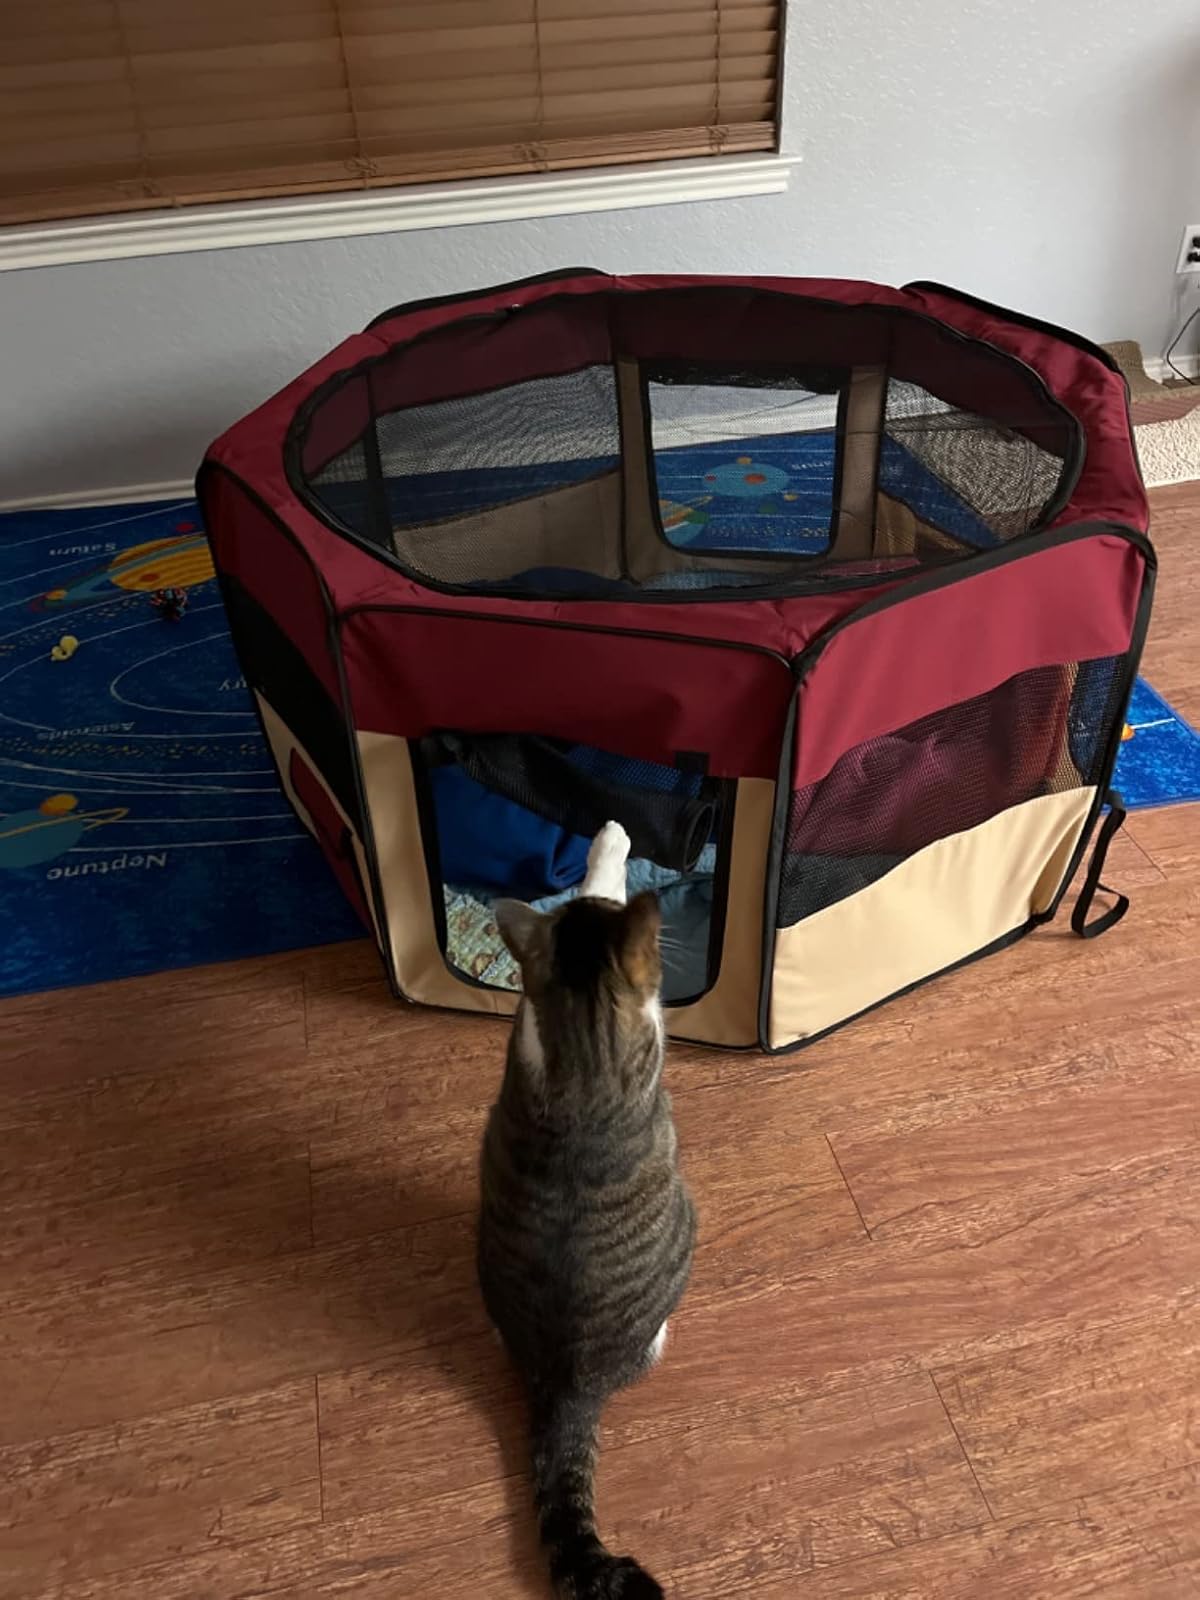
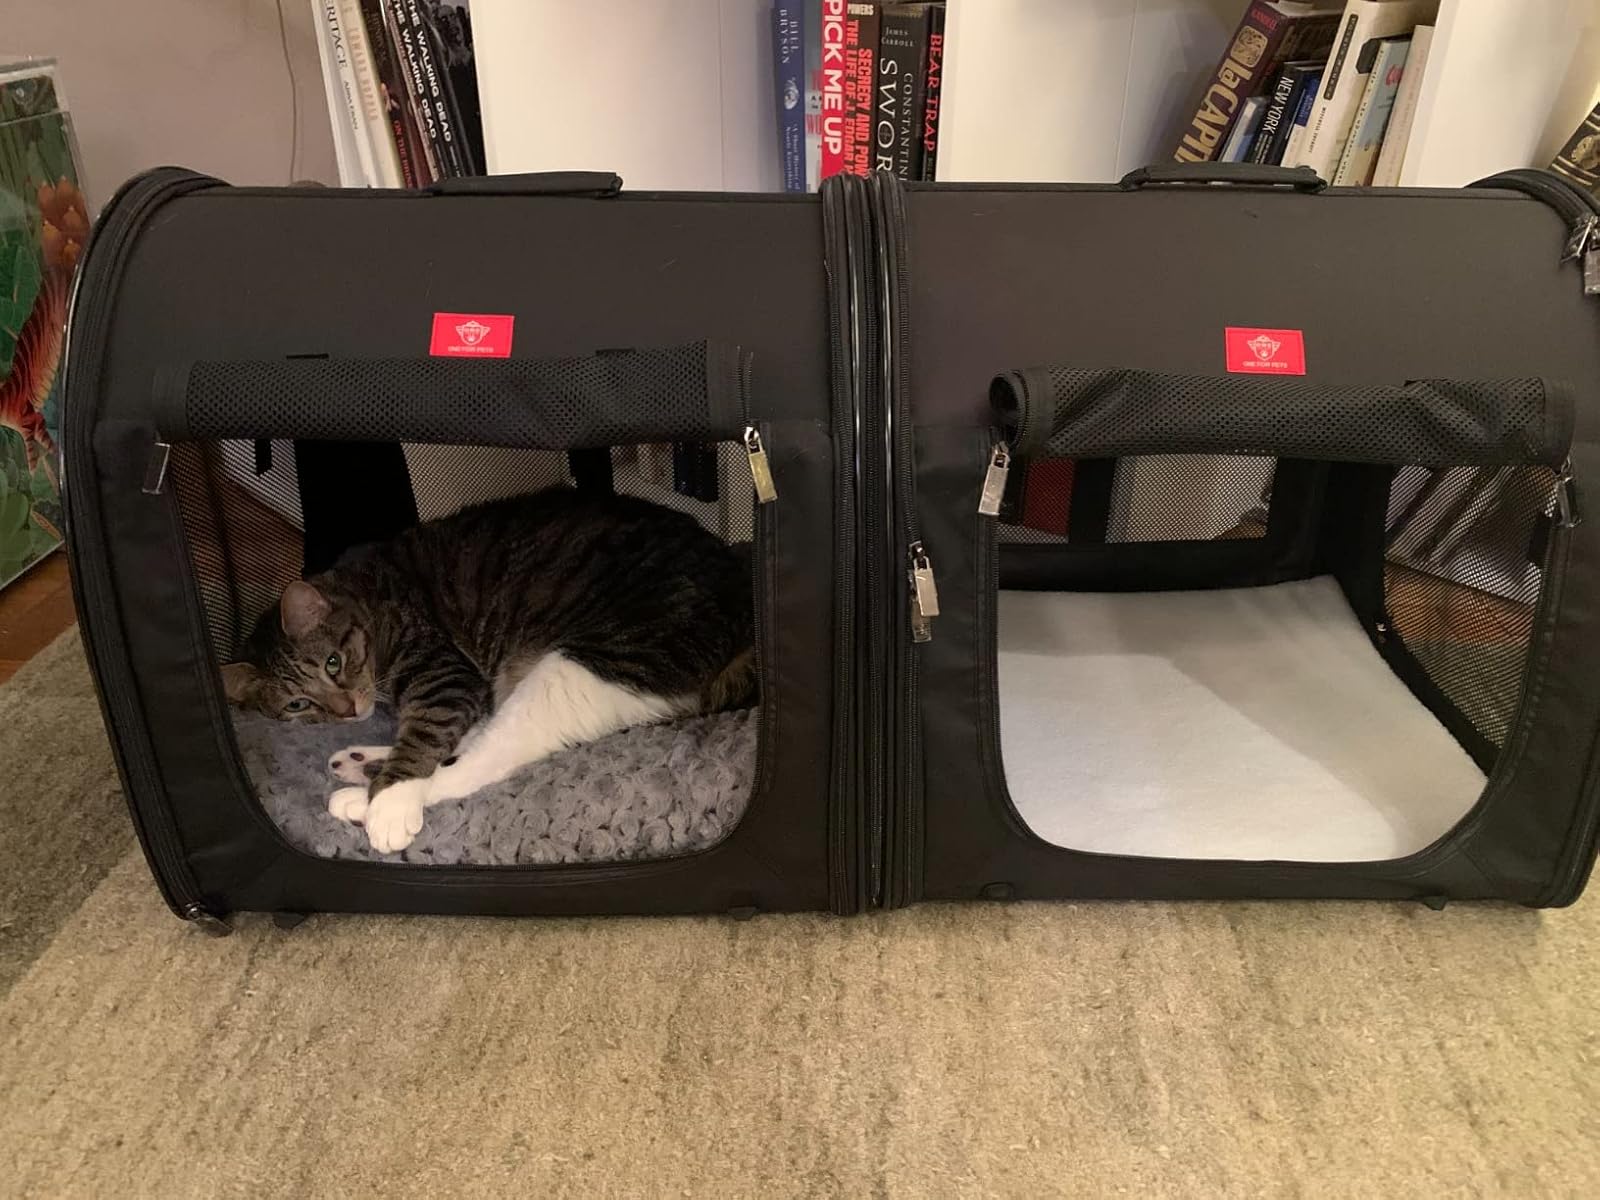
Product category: items_kennel
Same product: no